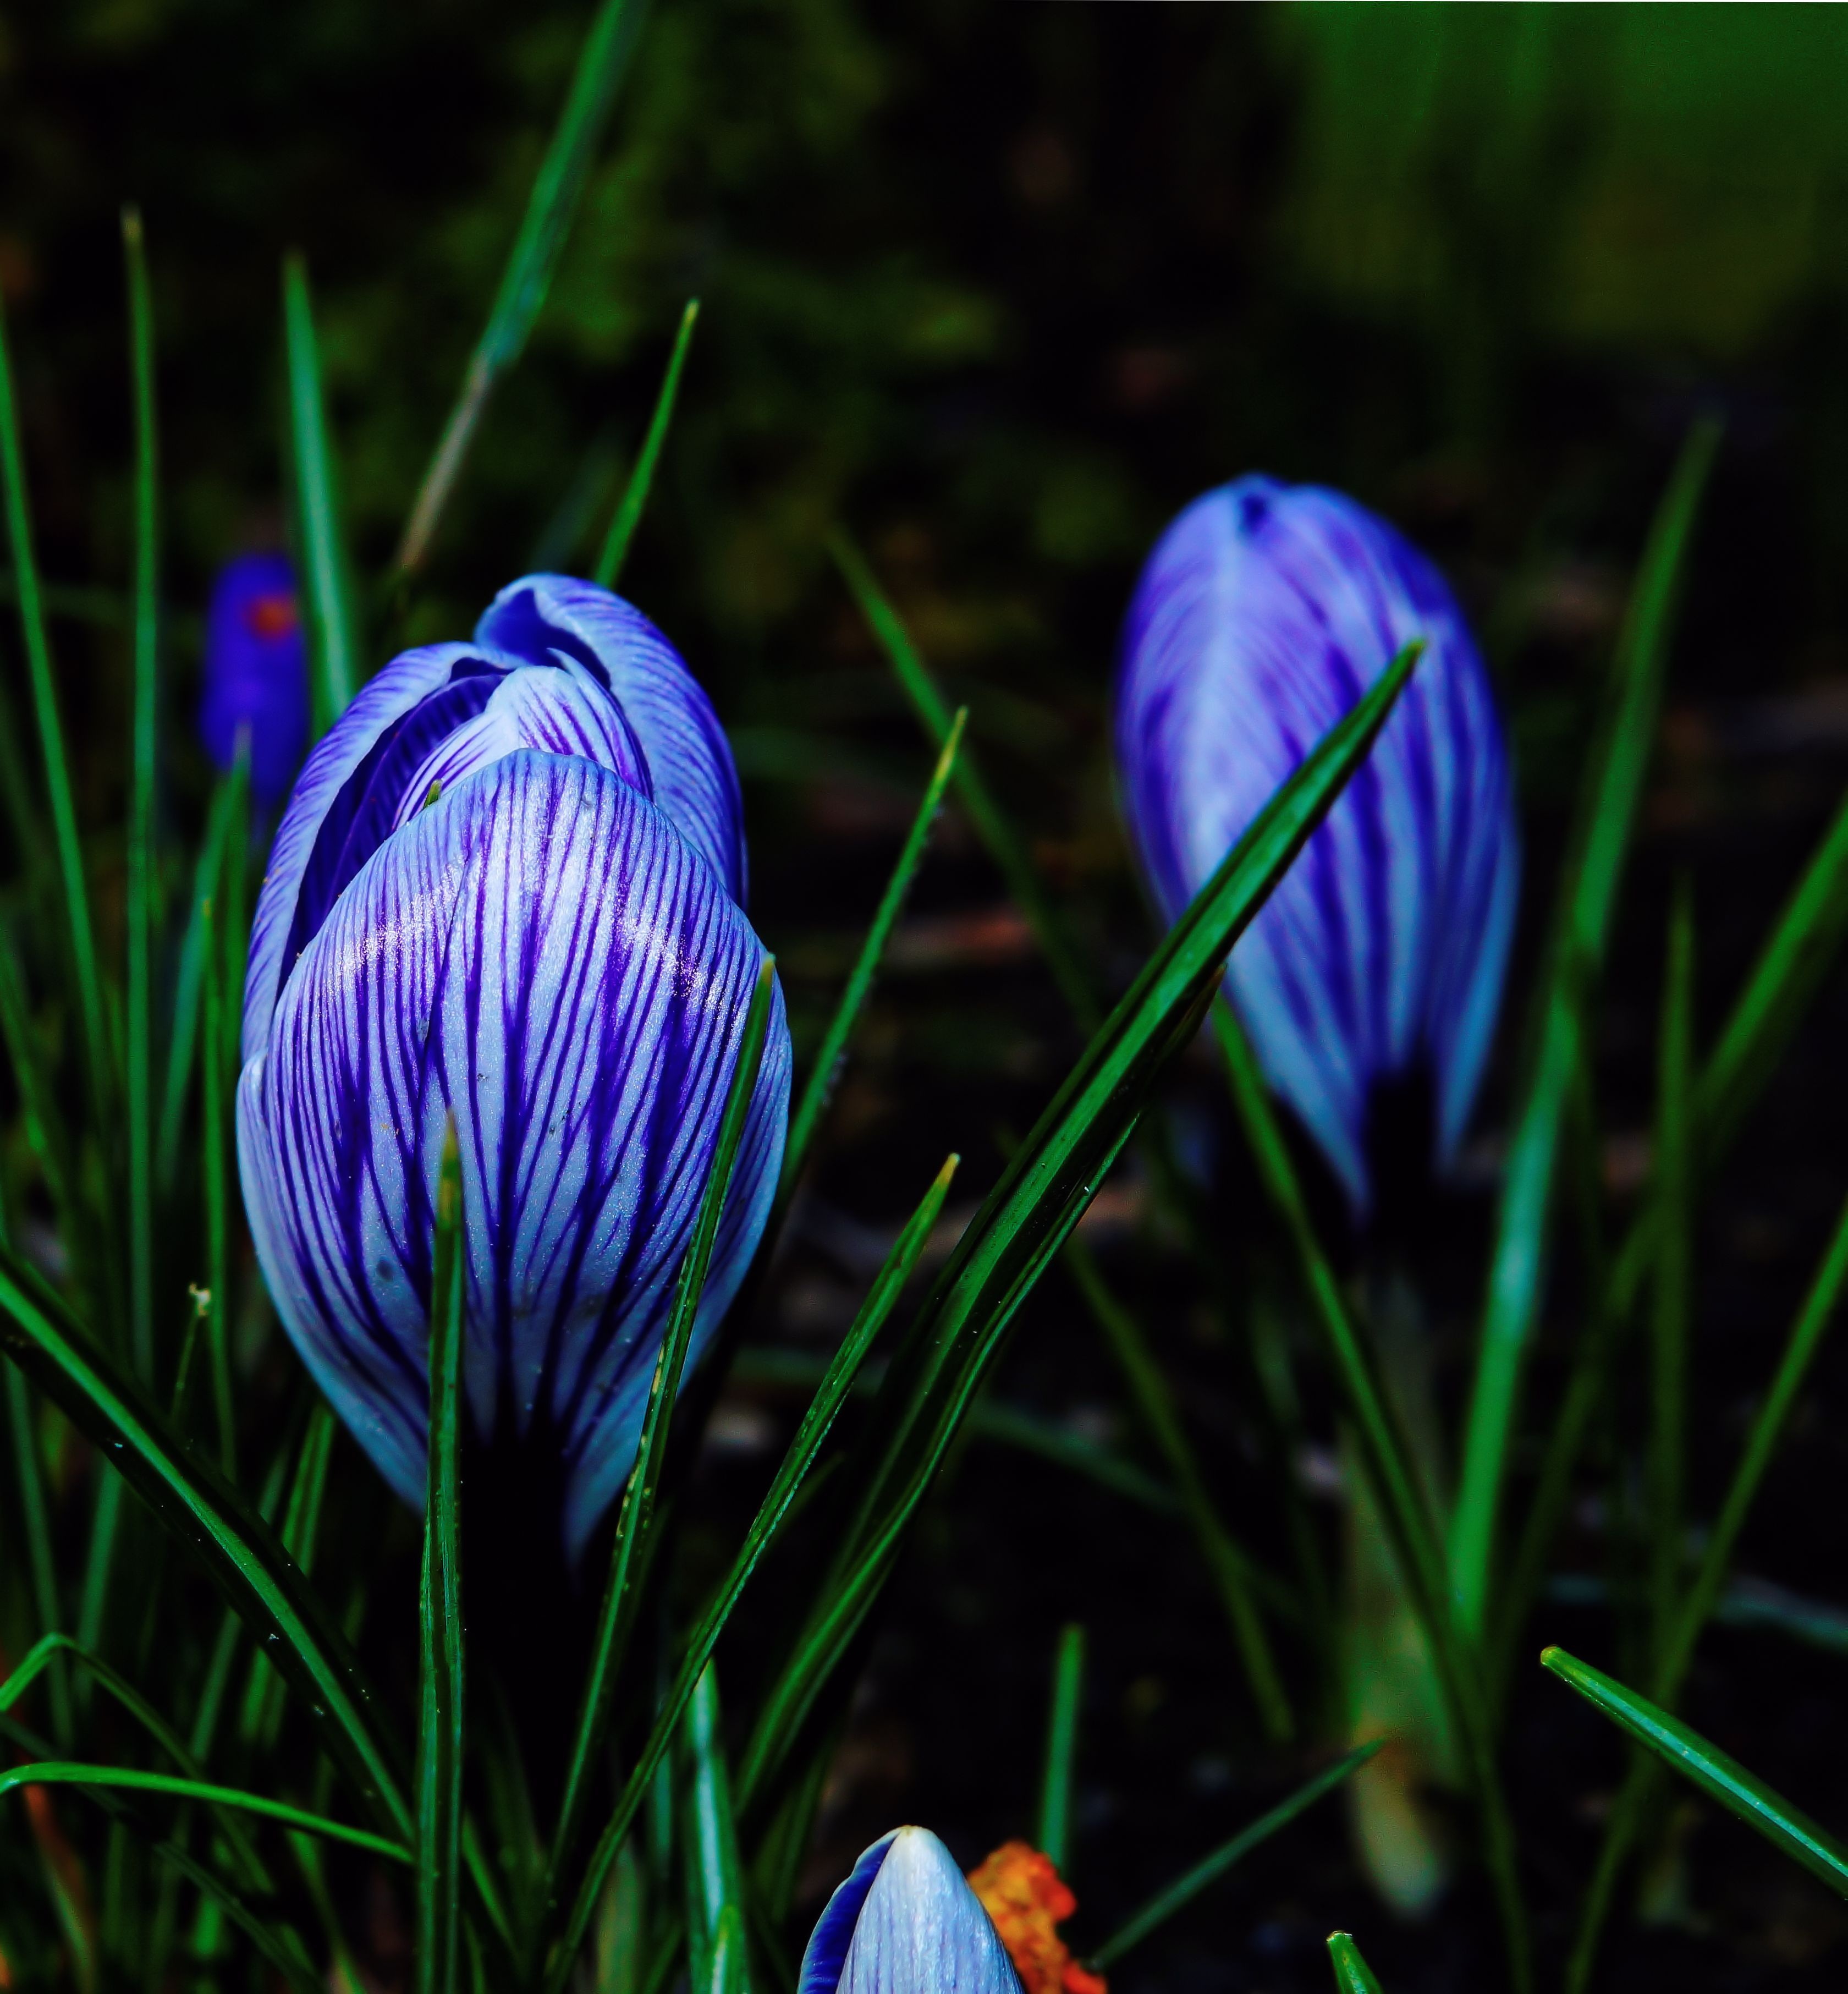
nature, grass, plant, photography, meadow, leaf, flower, petal, spring, green, blue, garden, flora, wildflower, close up, decorative, eye, crocus, macro photography, flowering plant, plant stem, land plant